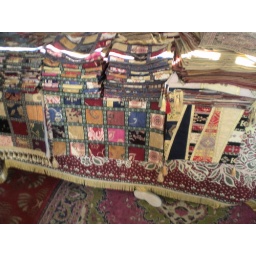
There was a boy and a dog under here.